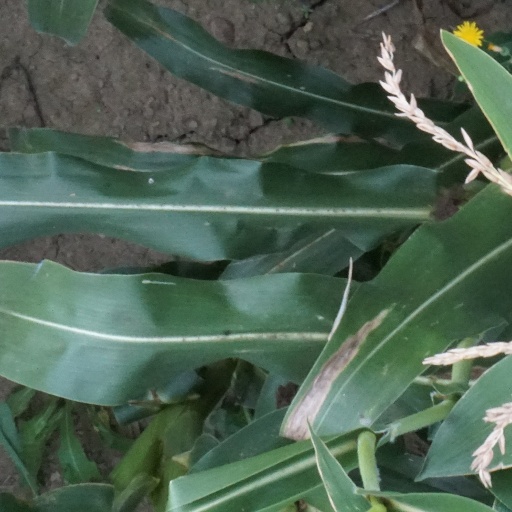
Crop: maize; corn